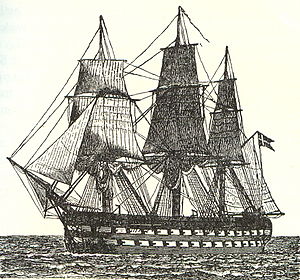
Dannebrog (1850)
Dannebrog som linjeskib
Dannebrog som linjeskib
Det danske linjeskib Dannebrog, søsat i 1850 og senere ombygget til panserskib.
Linjeskibet Dannebrog var den danske marines sidste linjeskib, og efter ni års tjeneste kom det i dok på Orlogsværftet for at blive ombygget til panserskib. Perioden var præget af store ændringer i udformningen af krigsskibe. Siden 1860 havde man i Danmark diskuteret bygningen af panserskibe efter engelsk og fransk forbillede, og da efterretningerne om Slaget ved Hampton Roads i marts 1862 nåede frem, kom der mere fart i planerne. Panserskibets overlegenhed var bevist, og i løbet af april-maj blev der taget beslutning i Rigsdagen om at købe et panserskib af monitor-typen, samt at ombygge Dannebrog og fregatten Peder Skram til panserskibe. I juli 1862 kom Dannebrog i dok på Orlogsværftet. Det øverst dæk blev fjernet, og der blev installeret maskineri og monteret panserplader langs hele skibssiden. Dannebrog var klar i marts 1864, to måneder efter at krigen mod Tyskland og Østrig var brudt ud. Otto Fredrik Suenson var skibets konstruktør.